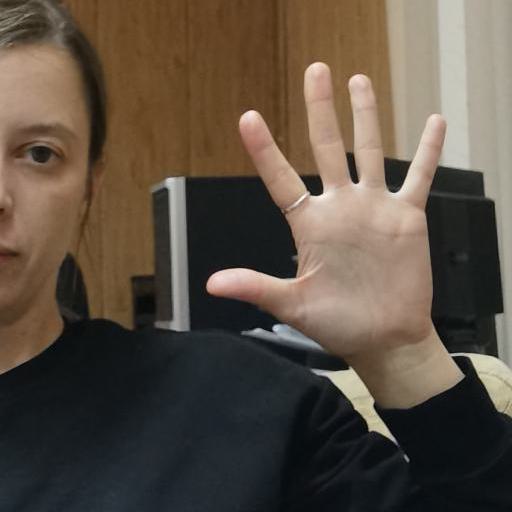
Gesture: palm